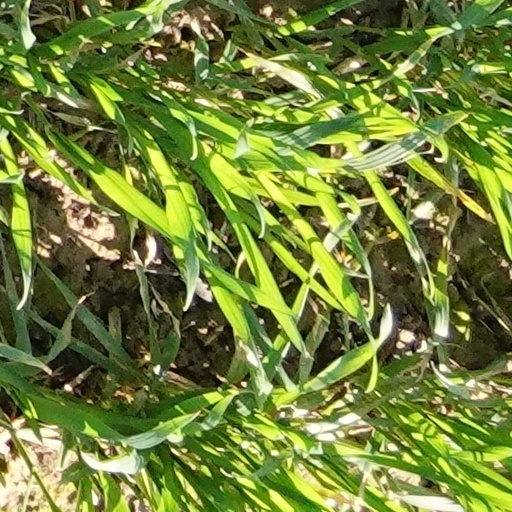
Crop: wheat